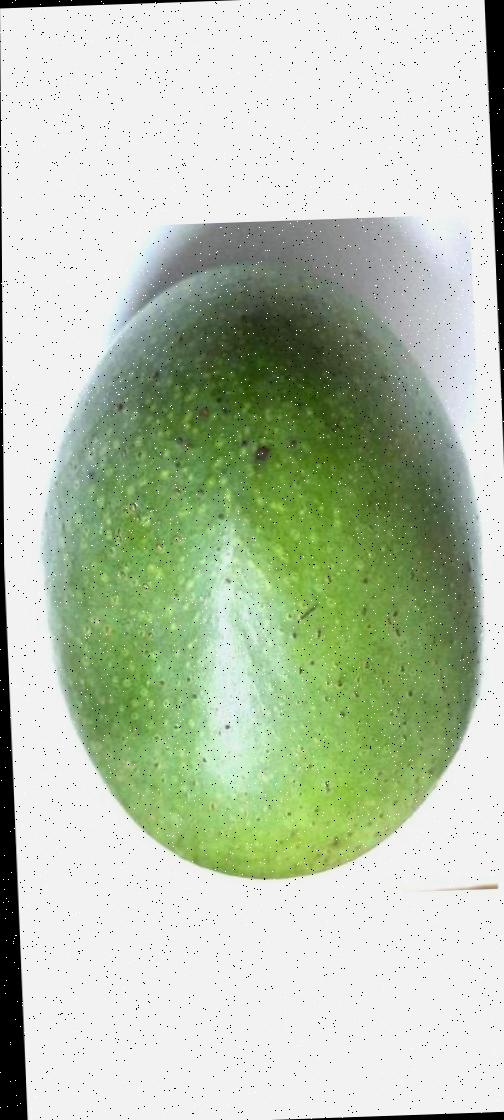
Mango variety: Ashshina Zhinuk